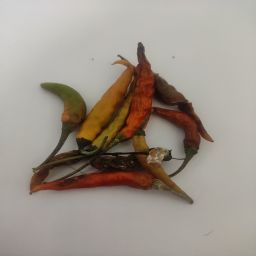
Crop: Chile Pepper
Quality: Damaged